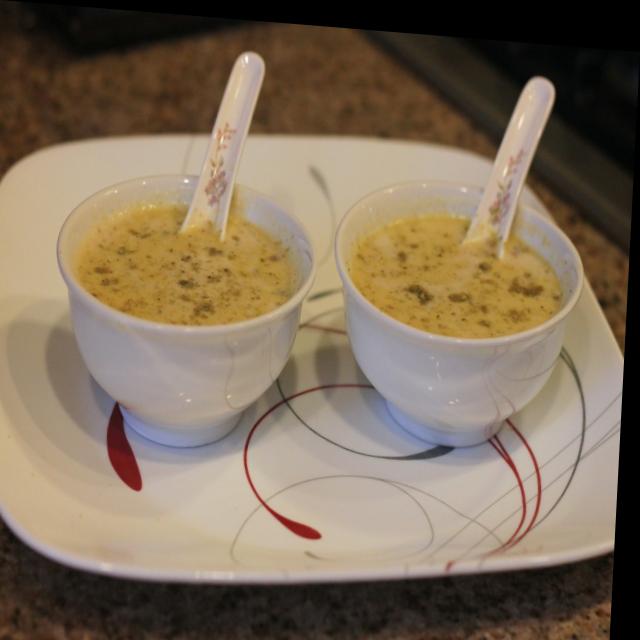
Dish: kheer